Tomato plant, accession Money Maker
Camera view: tilt-top (135 deg); turntable rotation: 330 degrees
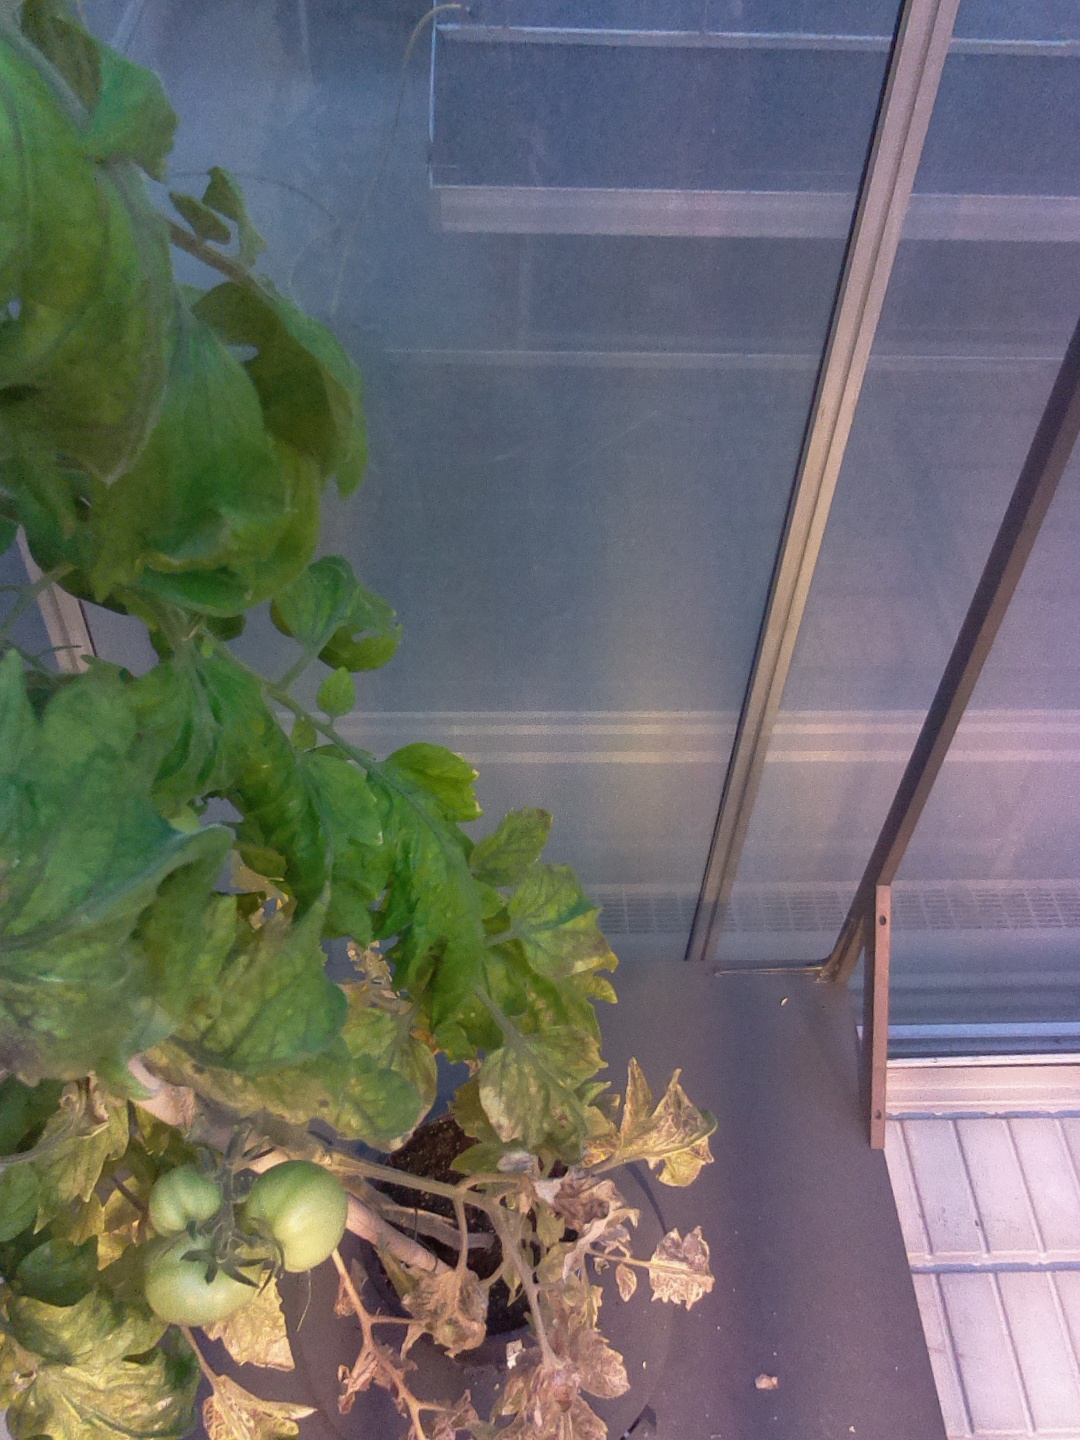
BBCH growth stage 79: 90% -100% of final fruit size